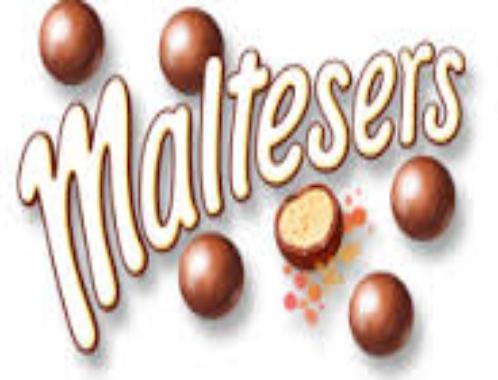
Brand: Maltesers
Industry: Food